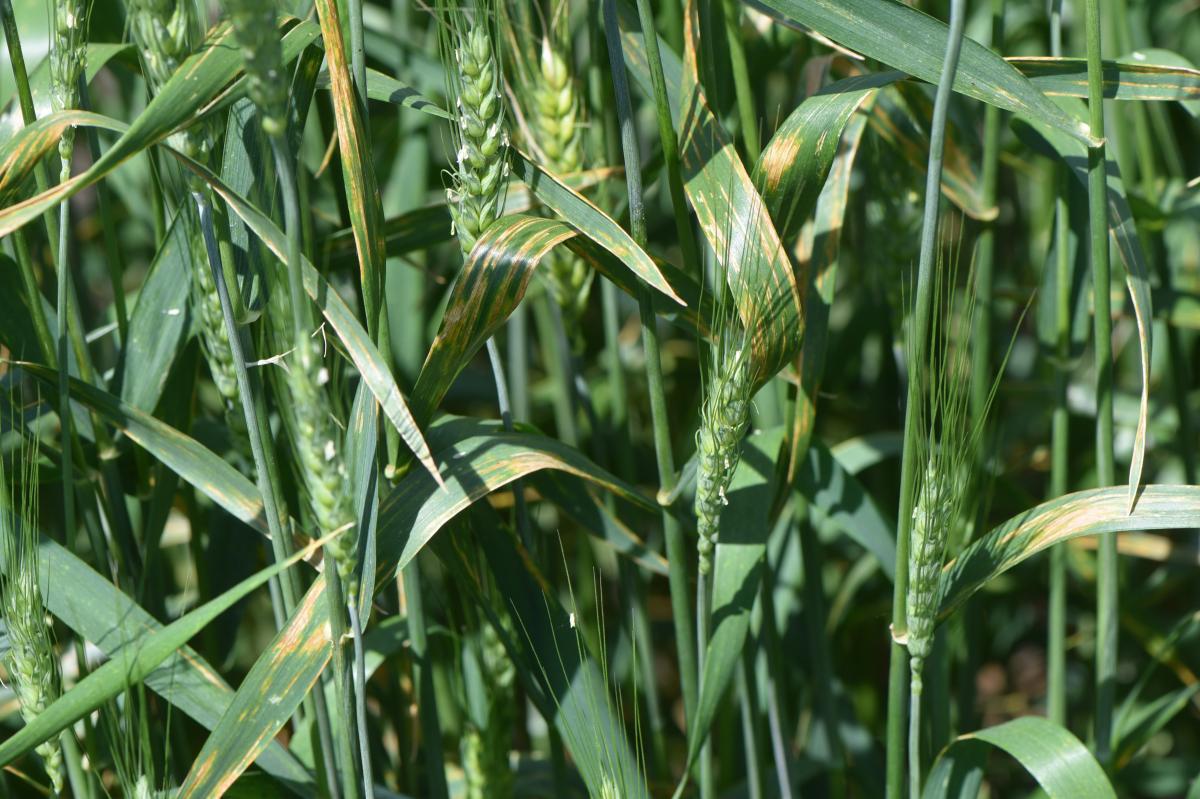
Plant: Wheat
Disease: wheat bacterial leaf streak (black chaff)